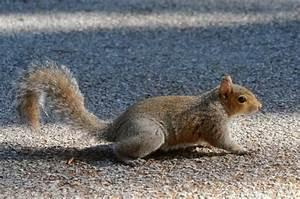
squirrel